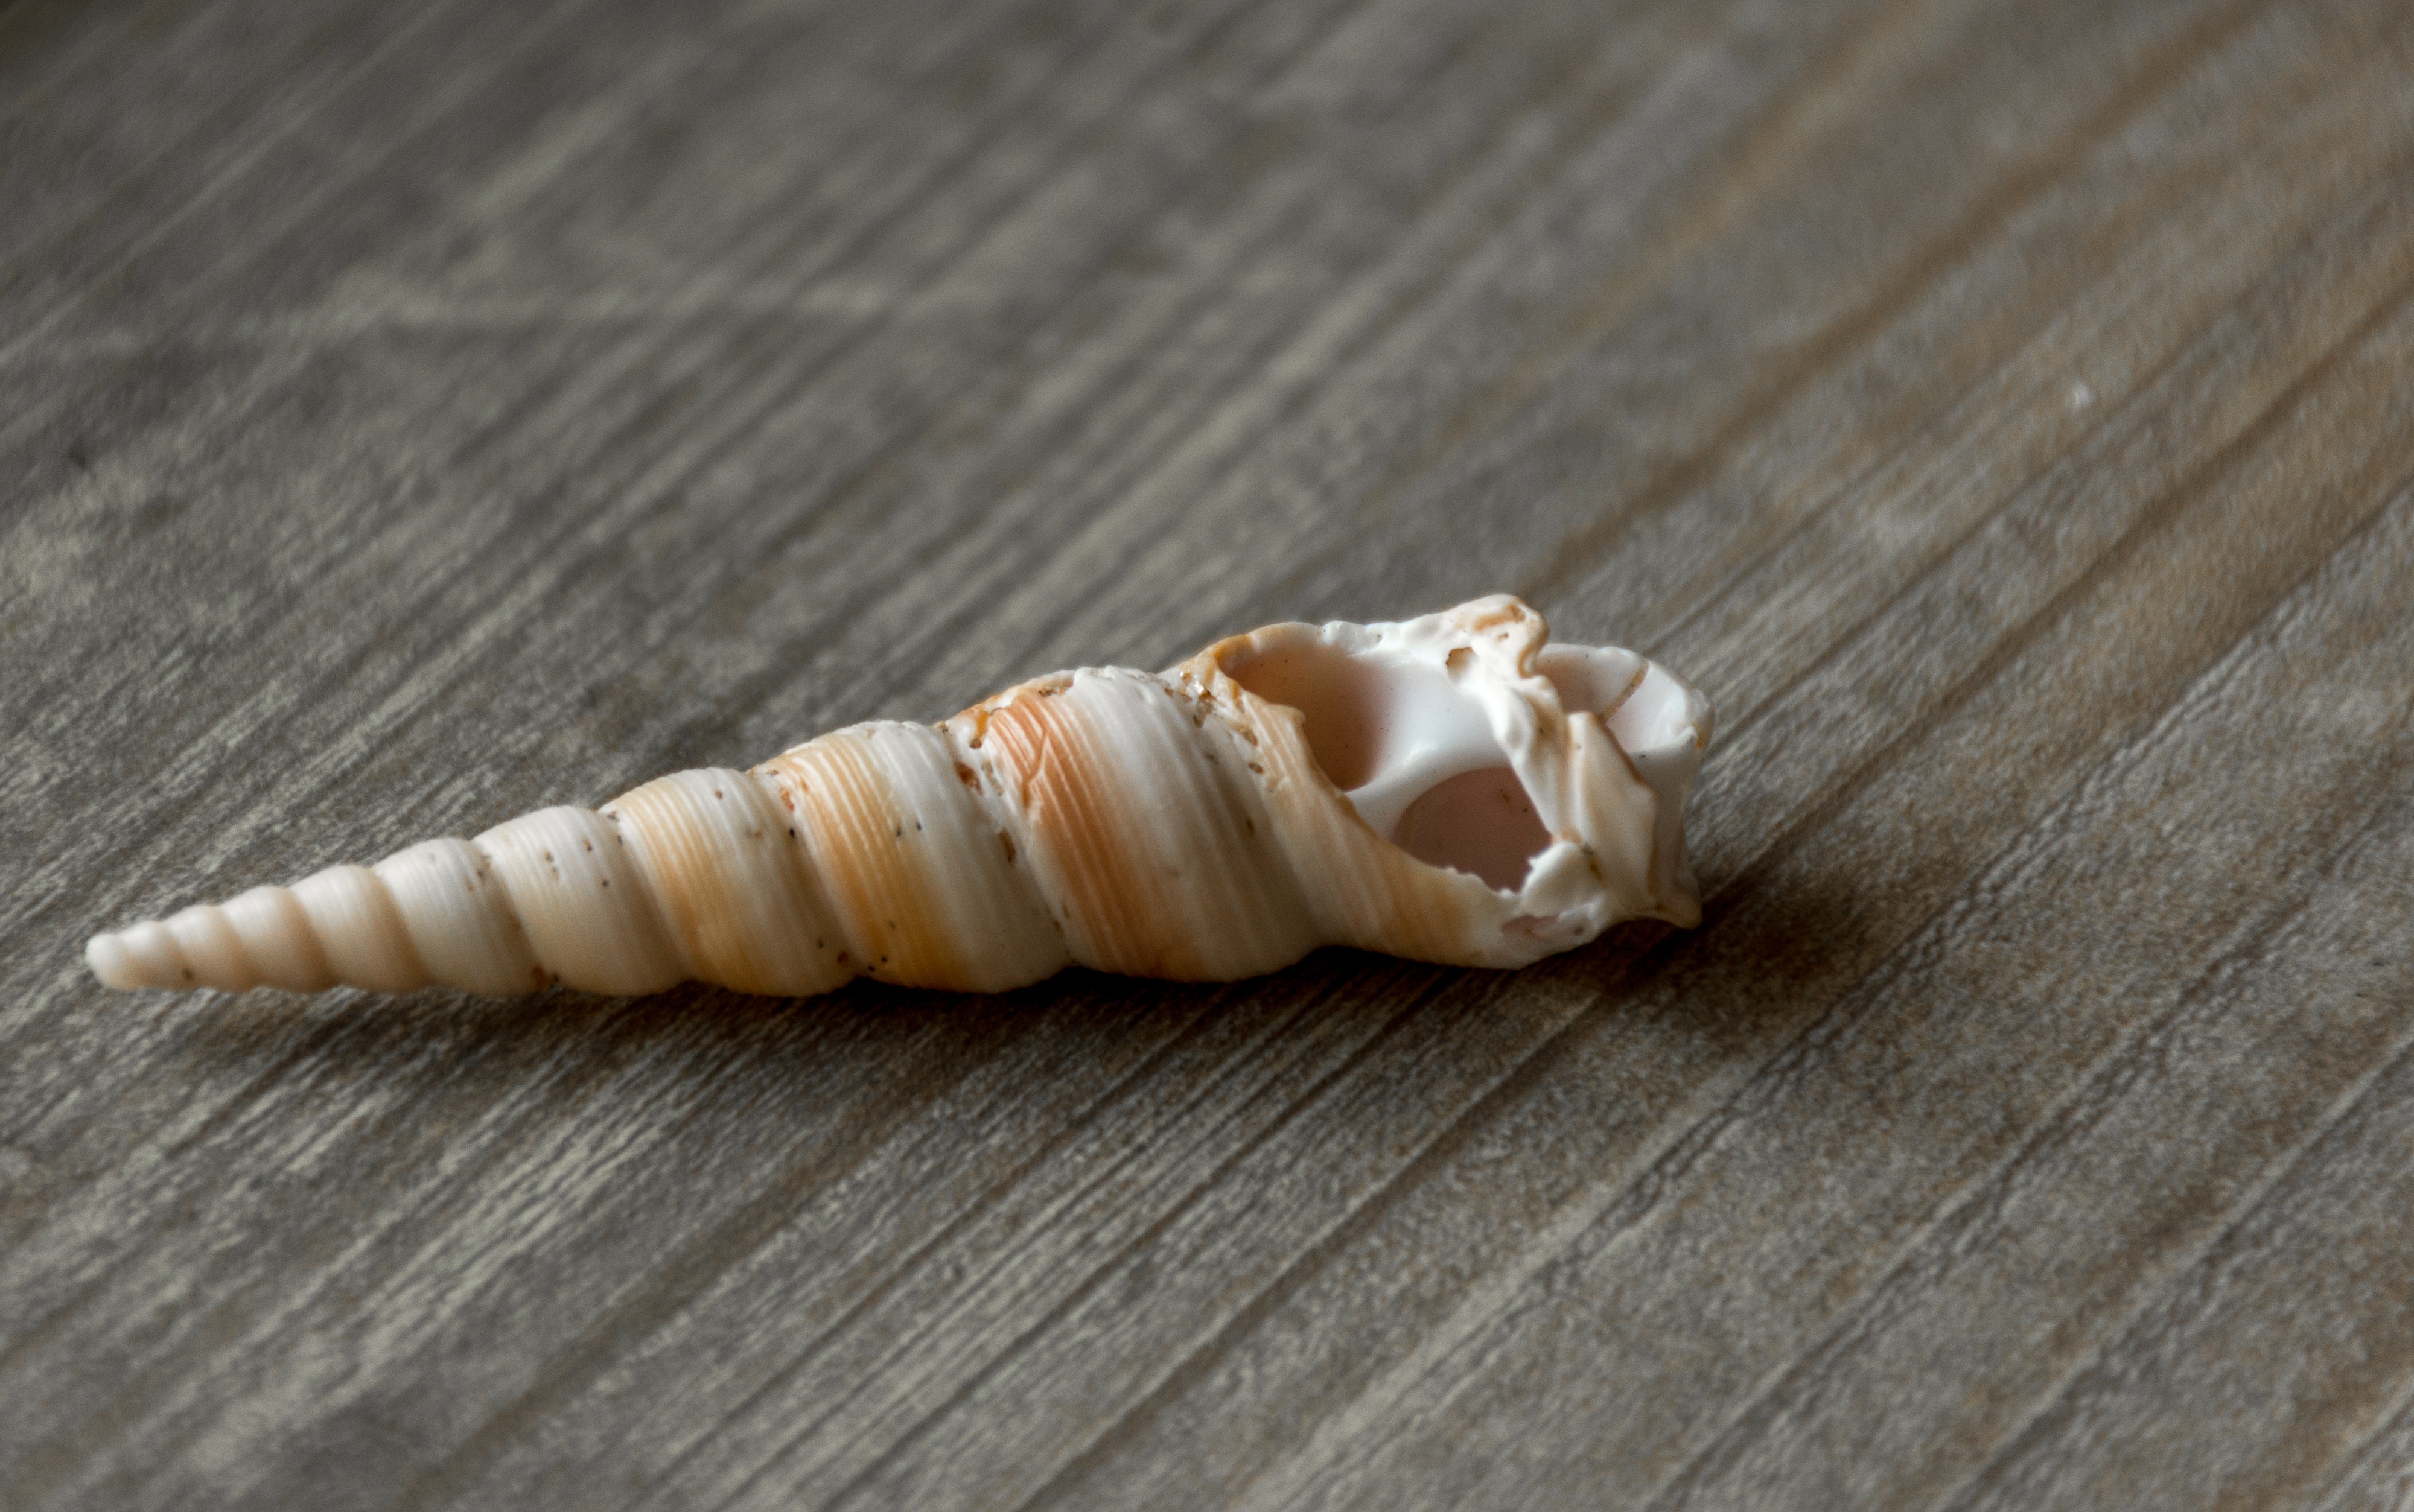
hand, finger, food, produce, material, invertebrate, seashell, conch, jewellery, macro photography, flavor